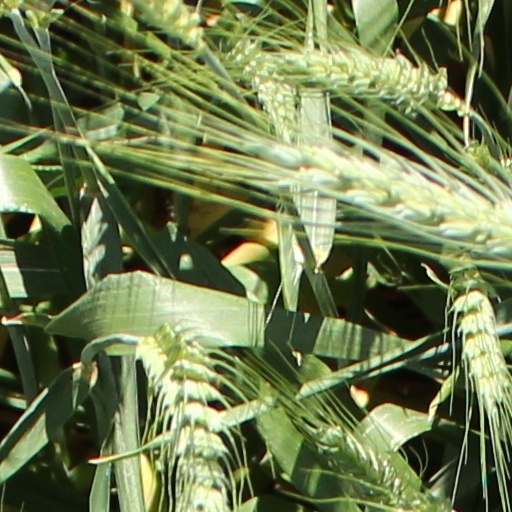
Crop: wheat